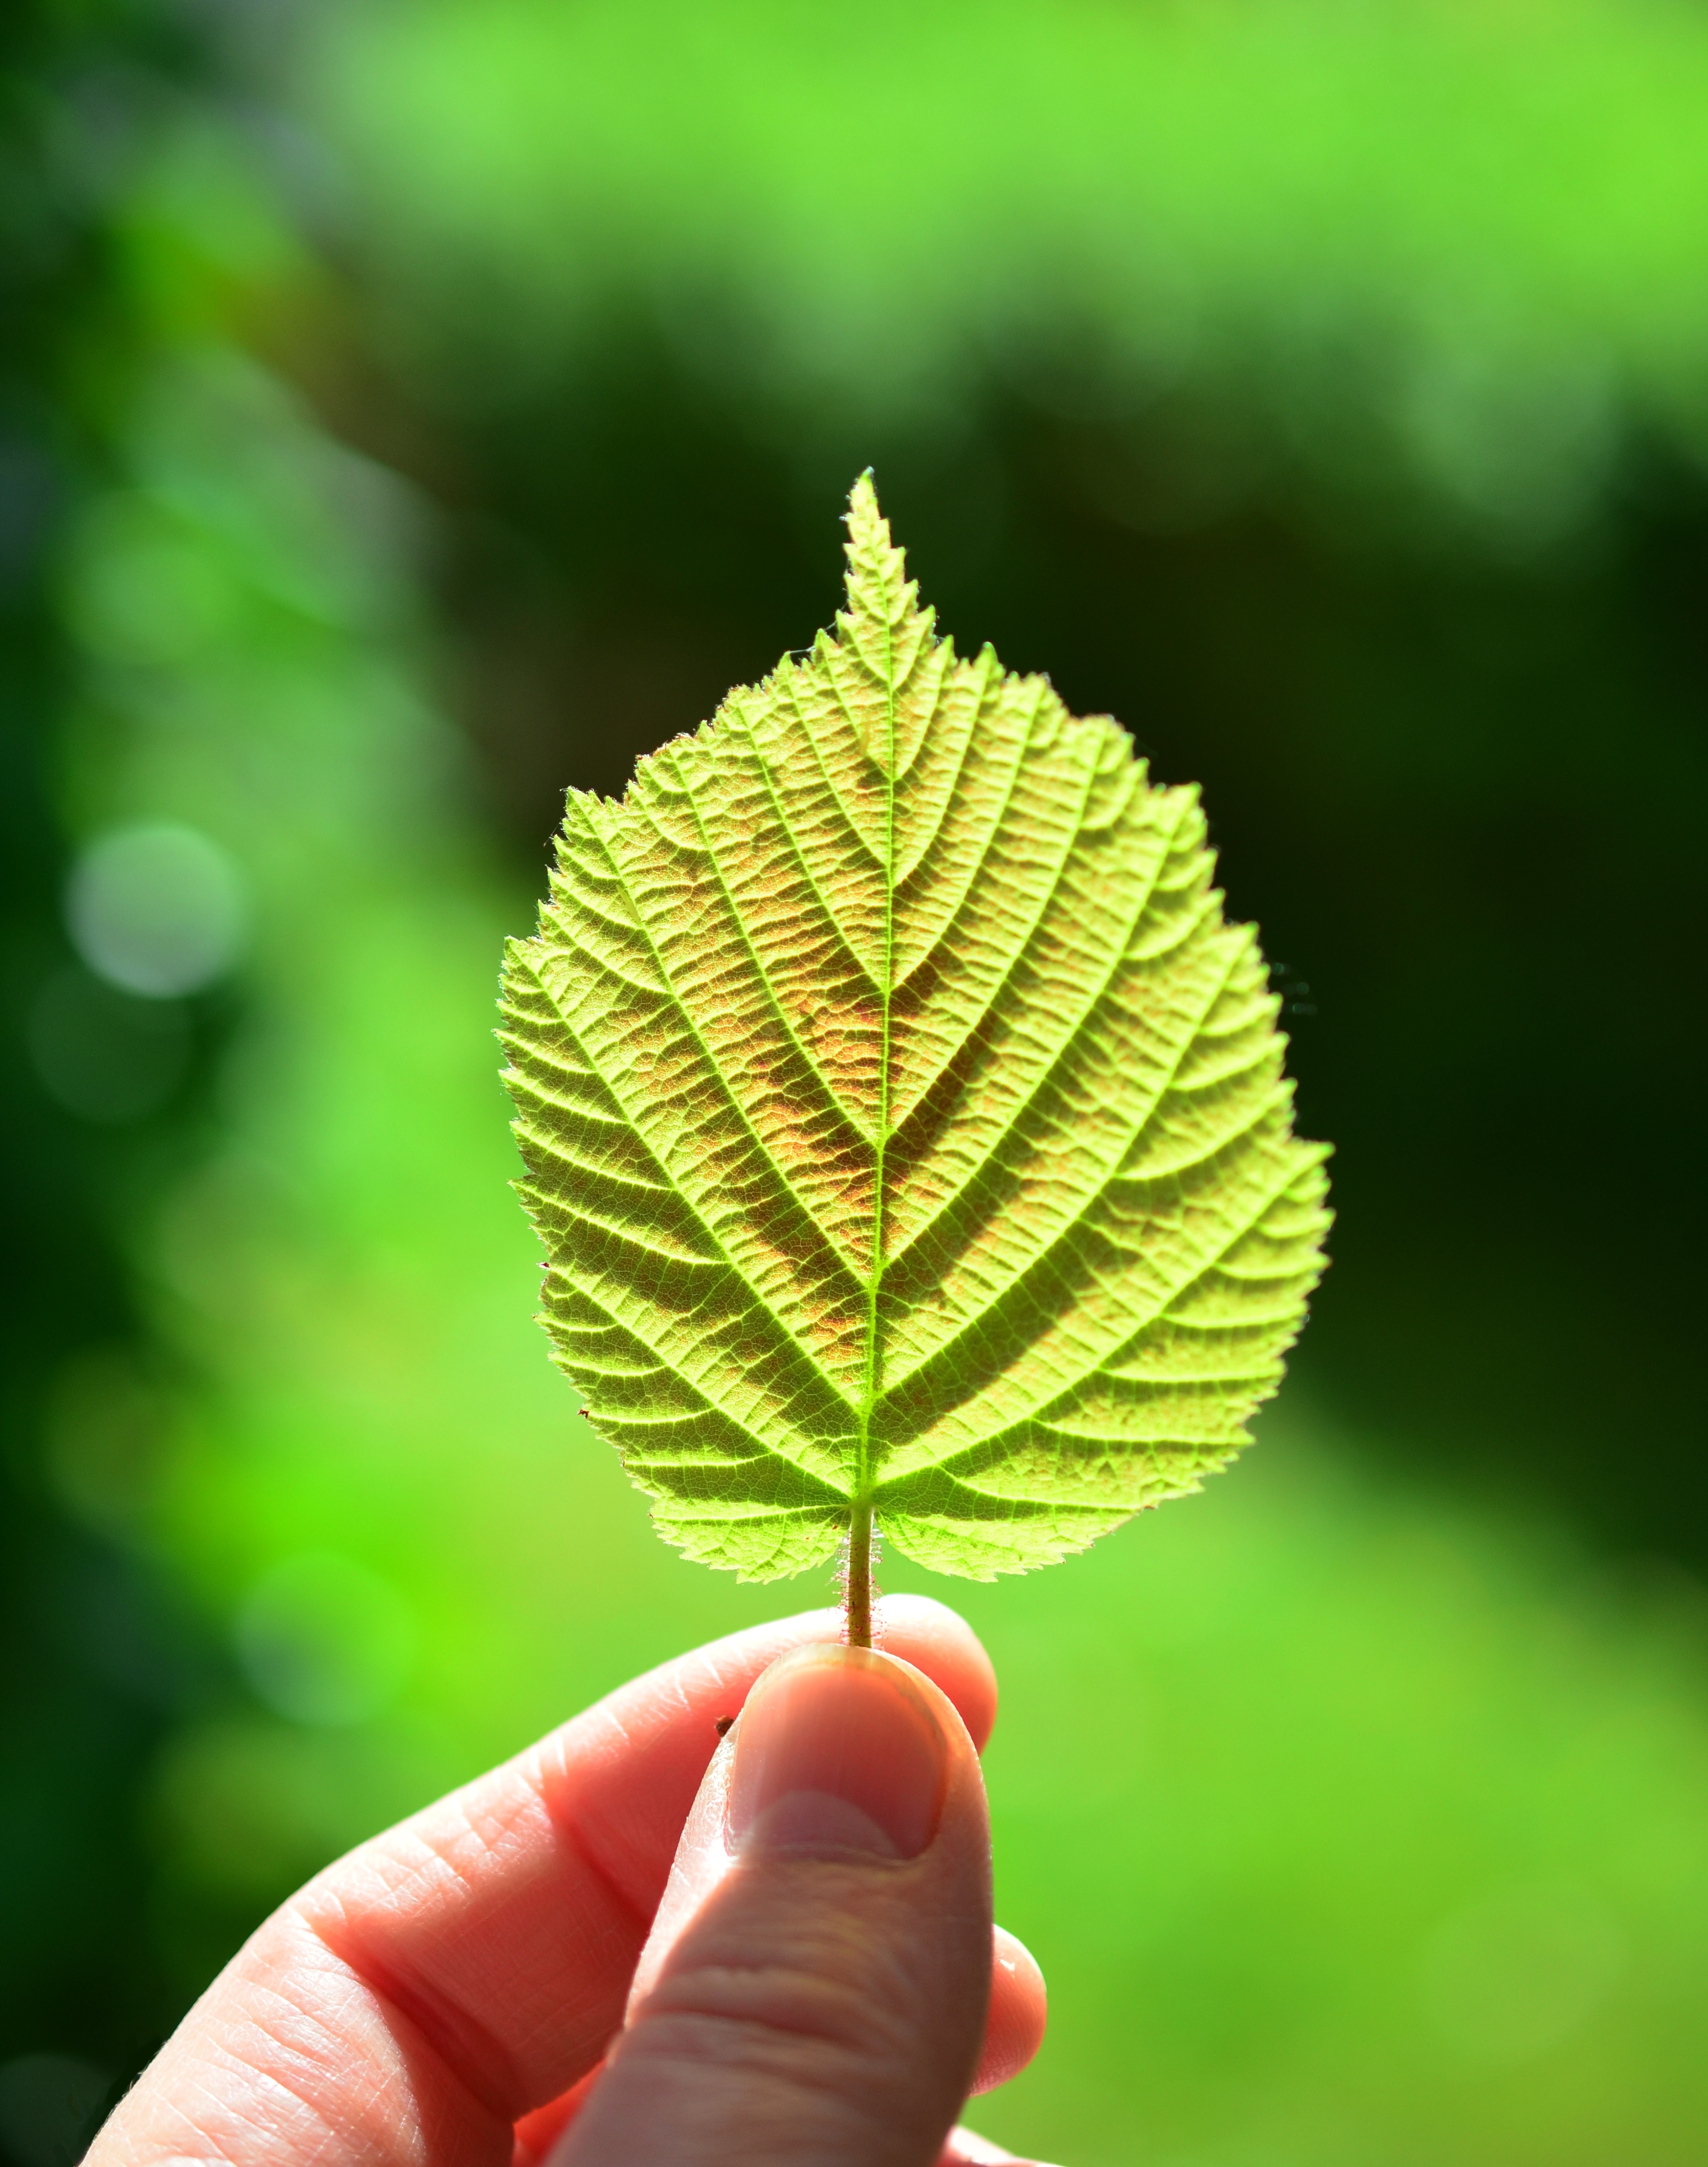
hand, tree, nature, branch, light, bokeh, plant, sun, sunlight, leaf, flower, green, botany, close, flora, fern, close up, bud, mood, back light, macro photography, sheet framework, plant stem, woody plant, land plant, ferns and horsetails